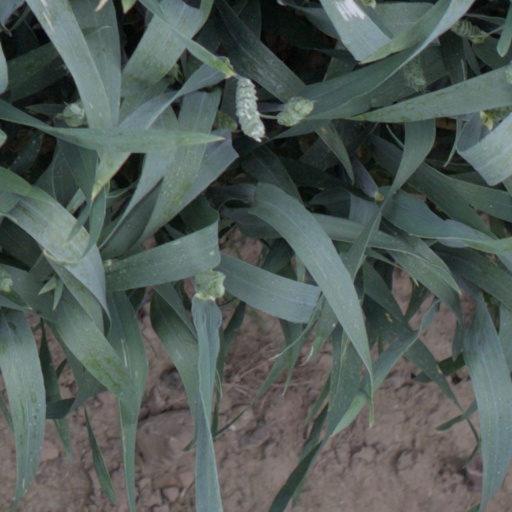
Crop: wheat